Taio Cruz

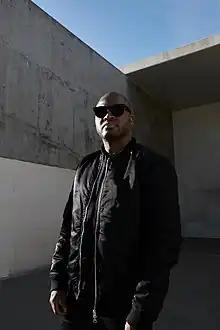
Cruz in 2017

Adetayo Ayowale Onile-Ere (born 23 April 1980), known professionally as Jacob Taio Cruz, is an English singer-songwriter, rapper, and record producer.